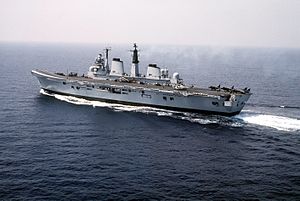
HMS Invincible (1977) / Referencer
HMS Invincible
HMS Invincible er et britisk hangarskib. Hun blev lagt i mølpose i 2005, men skal kunne gøres disponibel til den britiske marine frem til år 2010.